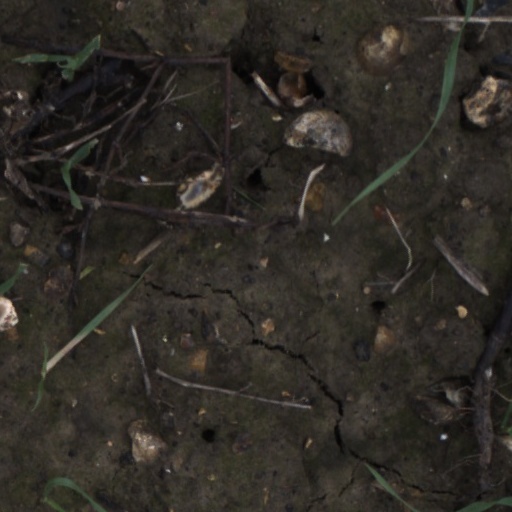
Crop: wheat